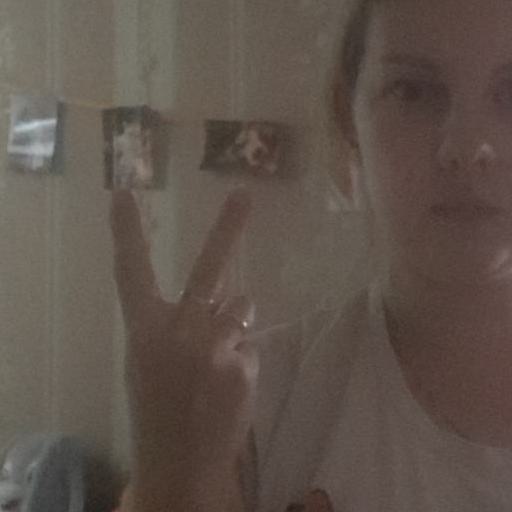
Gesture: peace_inverted